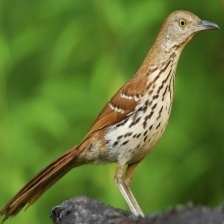
Species: BROWN THRASHER
Scientific name: TOXOSTOMA RUFUM